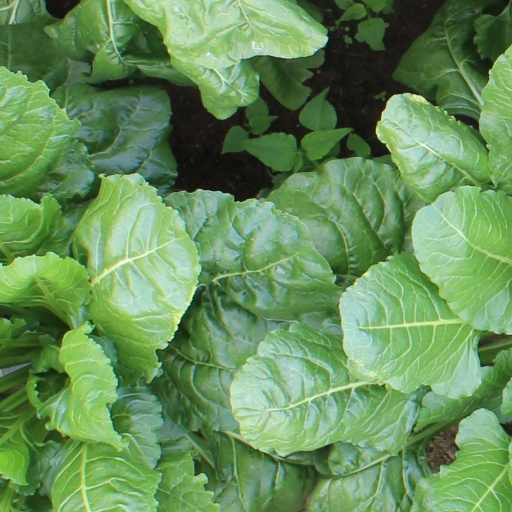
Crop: sugar beet